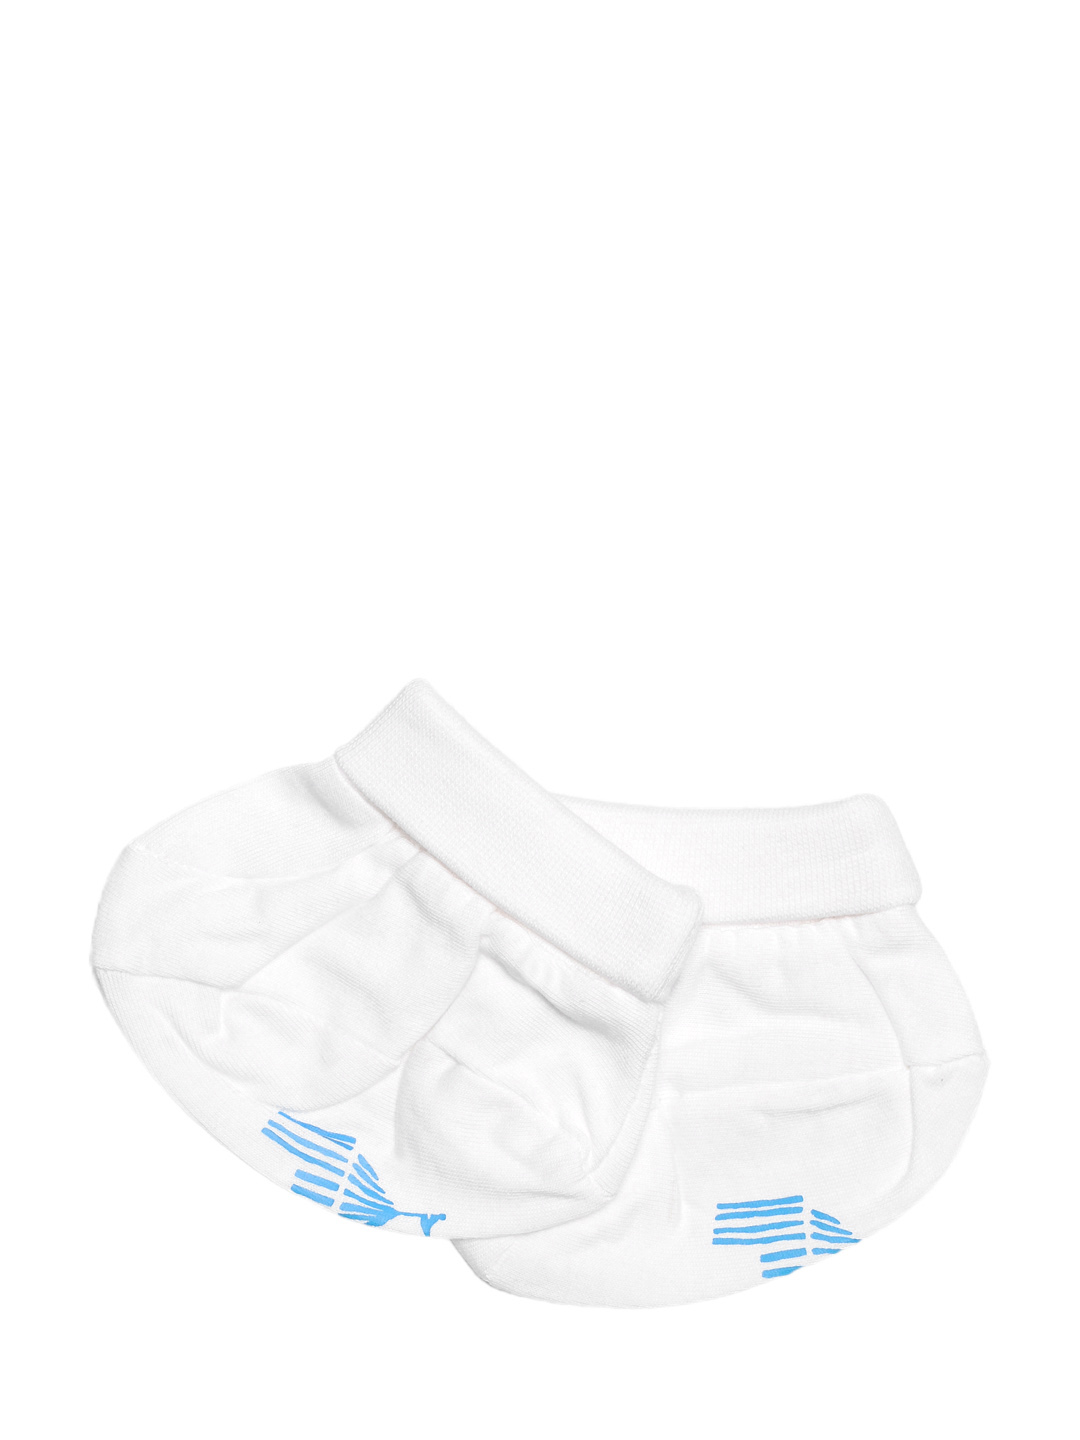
Madagascar 3 Infants Boys White Booties
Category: Apparel / Socks / Booties
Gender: Boys
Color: White
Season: Summer 2012
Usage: Casual